Constance Bennett

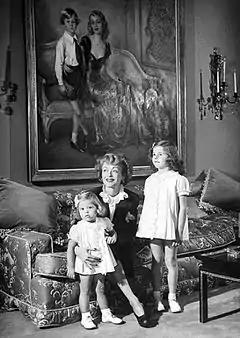
Bennett and her daughters with painting (background) of her and her son, 1944

On June 15, 1921, Bennett eloped with Chester Hirst Moorehead of Chicago, a student at the University of Virginia who was the son of oral surgeon, Frederick Moorehead. They were married by a justice of the peace in Greenwich, Connecticut. Bennett was 16 at the time. A "New York Times" article reporting the elopement observed: "The parents of Miss Bennett were opposed to their marriage at this time solely on account of their youth." The marriage was annulled in 1923.